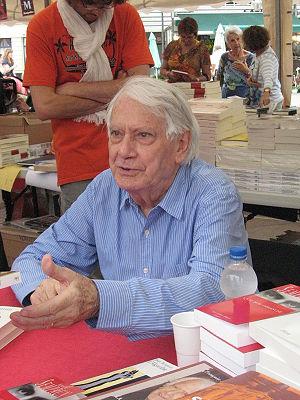
Jorge Semprun, à La Comédie du livre de Montpellier, 23 mai 2009
Jorge Semprún Maura, né le 10 décembre 1923 à Madrid et mort le 7 juin 2011 à Paris, est un écrivain, scénariste et homme politique espagnol dont l'essentiel de l'œuvre littéraire est rédigé en français. Il est inhumé « dans le drapeau républicain espagnol » à Garentreville, en Seine-et-Marne.